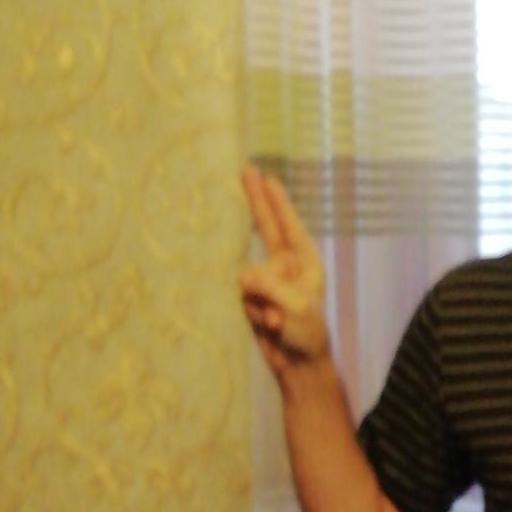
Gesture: two_up